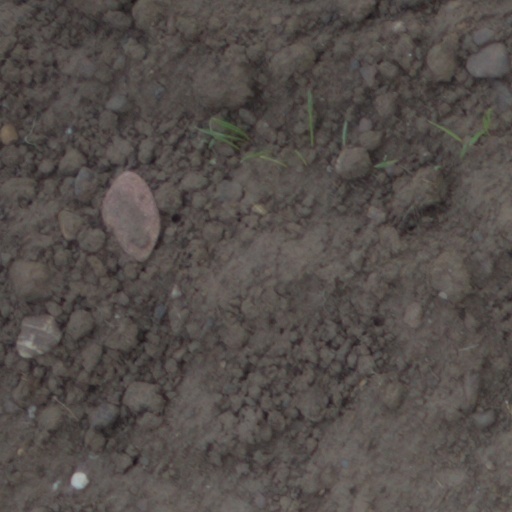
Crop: wheat